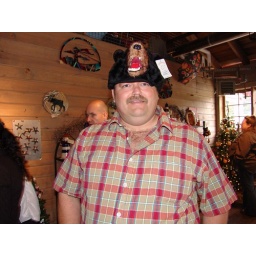
joel in bear hat